Caltrain

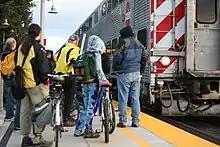
Bicyclists waiting to board Caltrain at Palo Alto station

A study from 1988 evaluated replacing the Paul Avenue station with a new station to the north, at either Williams, Palou, or Evans, as part of the effort to relocate the home port for to the Hunters Point Shipyard, and concluded that with the completion of the Downtown Rail Extension (now known as The Portal), daily ridership could increase to 2,400. However, without the Downtown Extension, ridership would be limited to less than 100. The 1988 study concluded the preferred site was at Evans Avenue.